List of crewed spacecraft

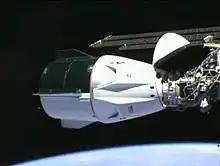
Crew Dragon "Endeavour" docked with the International Space Station

United States four-person (initially seven) Earth orbital spacecraft designed by SpaceX to transport astronauts to the International Space Station under the NASA Commercial Crew Contract (CCDev). As of April 2025, Crew Dragon has made 17 crewed spaceflights. The first crewed flight, Crew Dragon Demo-2, launched on 30 May 2020 and returned to Earth on 2 August 2020. This was the first time an American spacecraft had sent astronauts to orbit since the final Space Shuttle flight in July 2011. The first operational flight of the Crew Dragon launched on 15 November 2020 with SpaceX Crew-1.